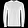
Label: Pullover